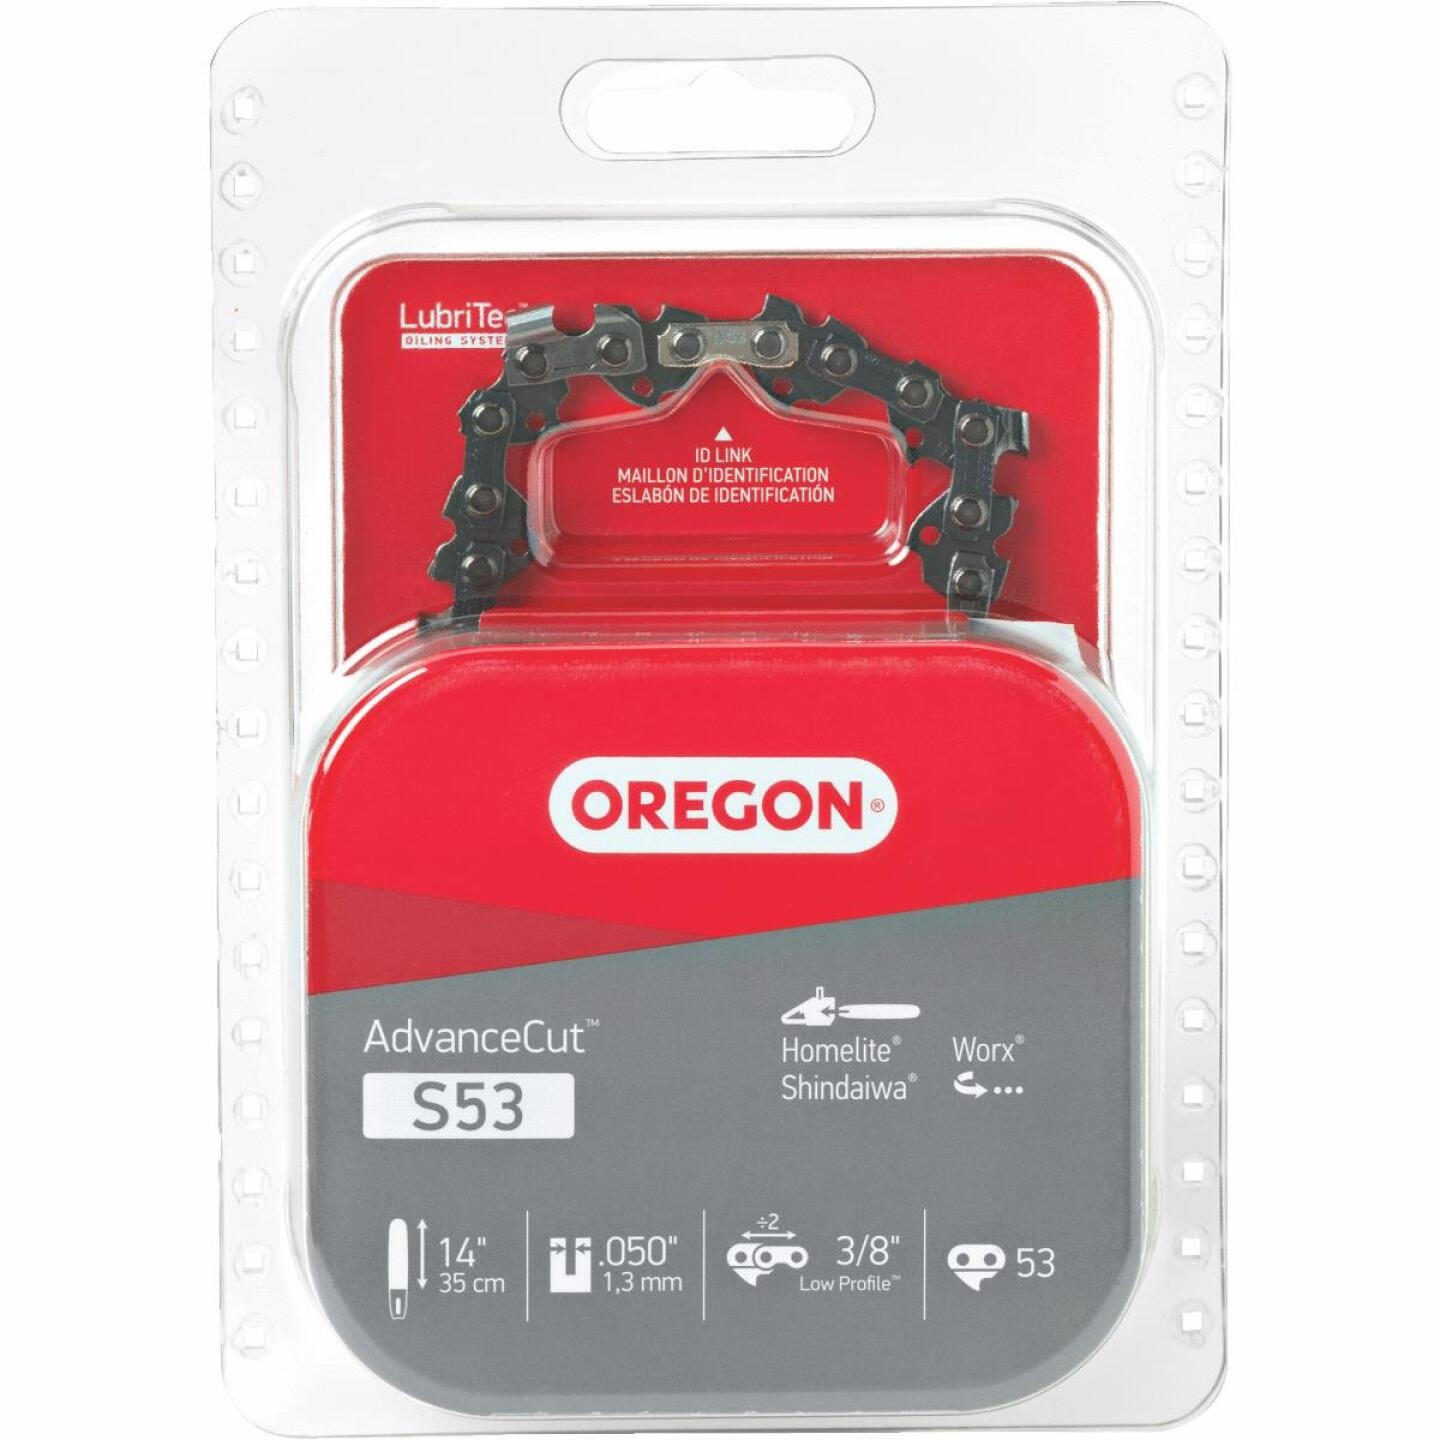
Oregon S53 14 In. Chainsaw Chain
Hard chromed cutter chain designed for maximum wood bite. Meets ANSI standards and is a low kickback chain.
Brand: Oregon
Category: Home & Garden > Lawn & Garden > Outdoor Power Equipment Accessories > Chainsaw Accessories > Chainsaw Chains